Riaz Ahmed Gohar Shahi

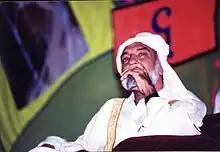
Gohar Shahi during an event held in Pakistan

Riaz Ahmed Gohar Shahi (born 25 November 1941) was a spiritual leader and founder of the spiritual groups "RAGS International" (now known as Messiah Foundation International) and "Anjuman Serfaroshan-e-Islam".